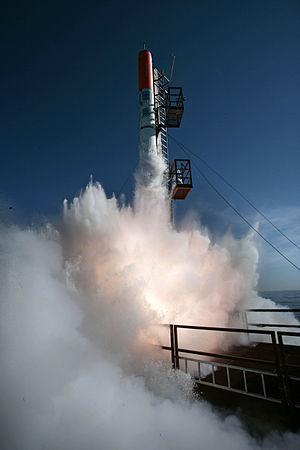
Cet article traite des événements qui se sont produits durant l'année 2011 au Danemark.